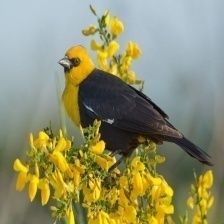
Species: YELLOW HEADED BLACKBIRD
Scientific name: XANTHOCEPHALUS